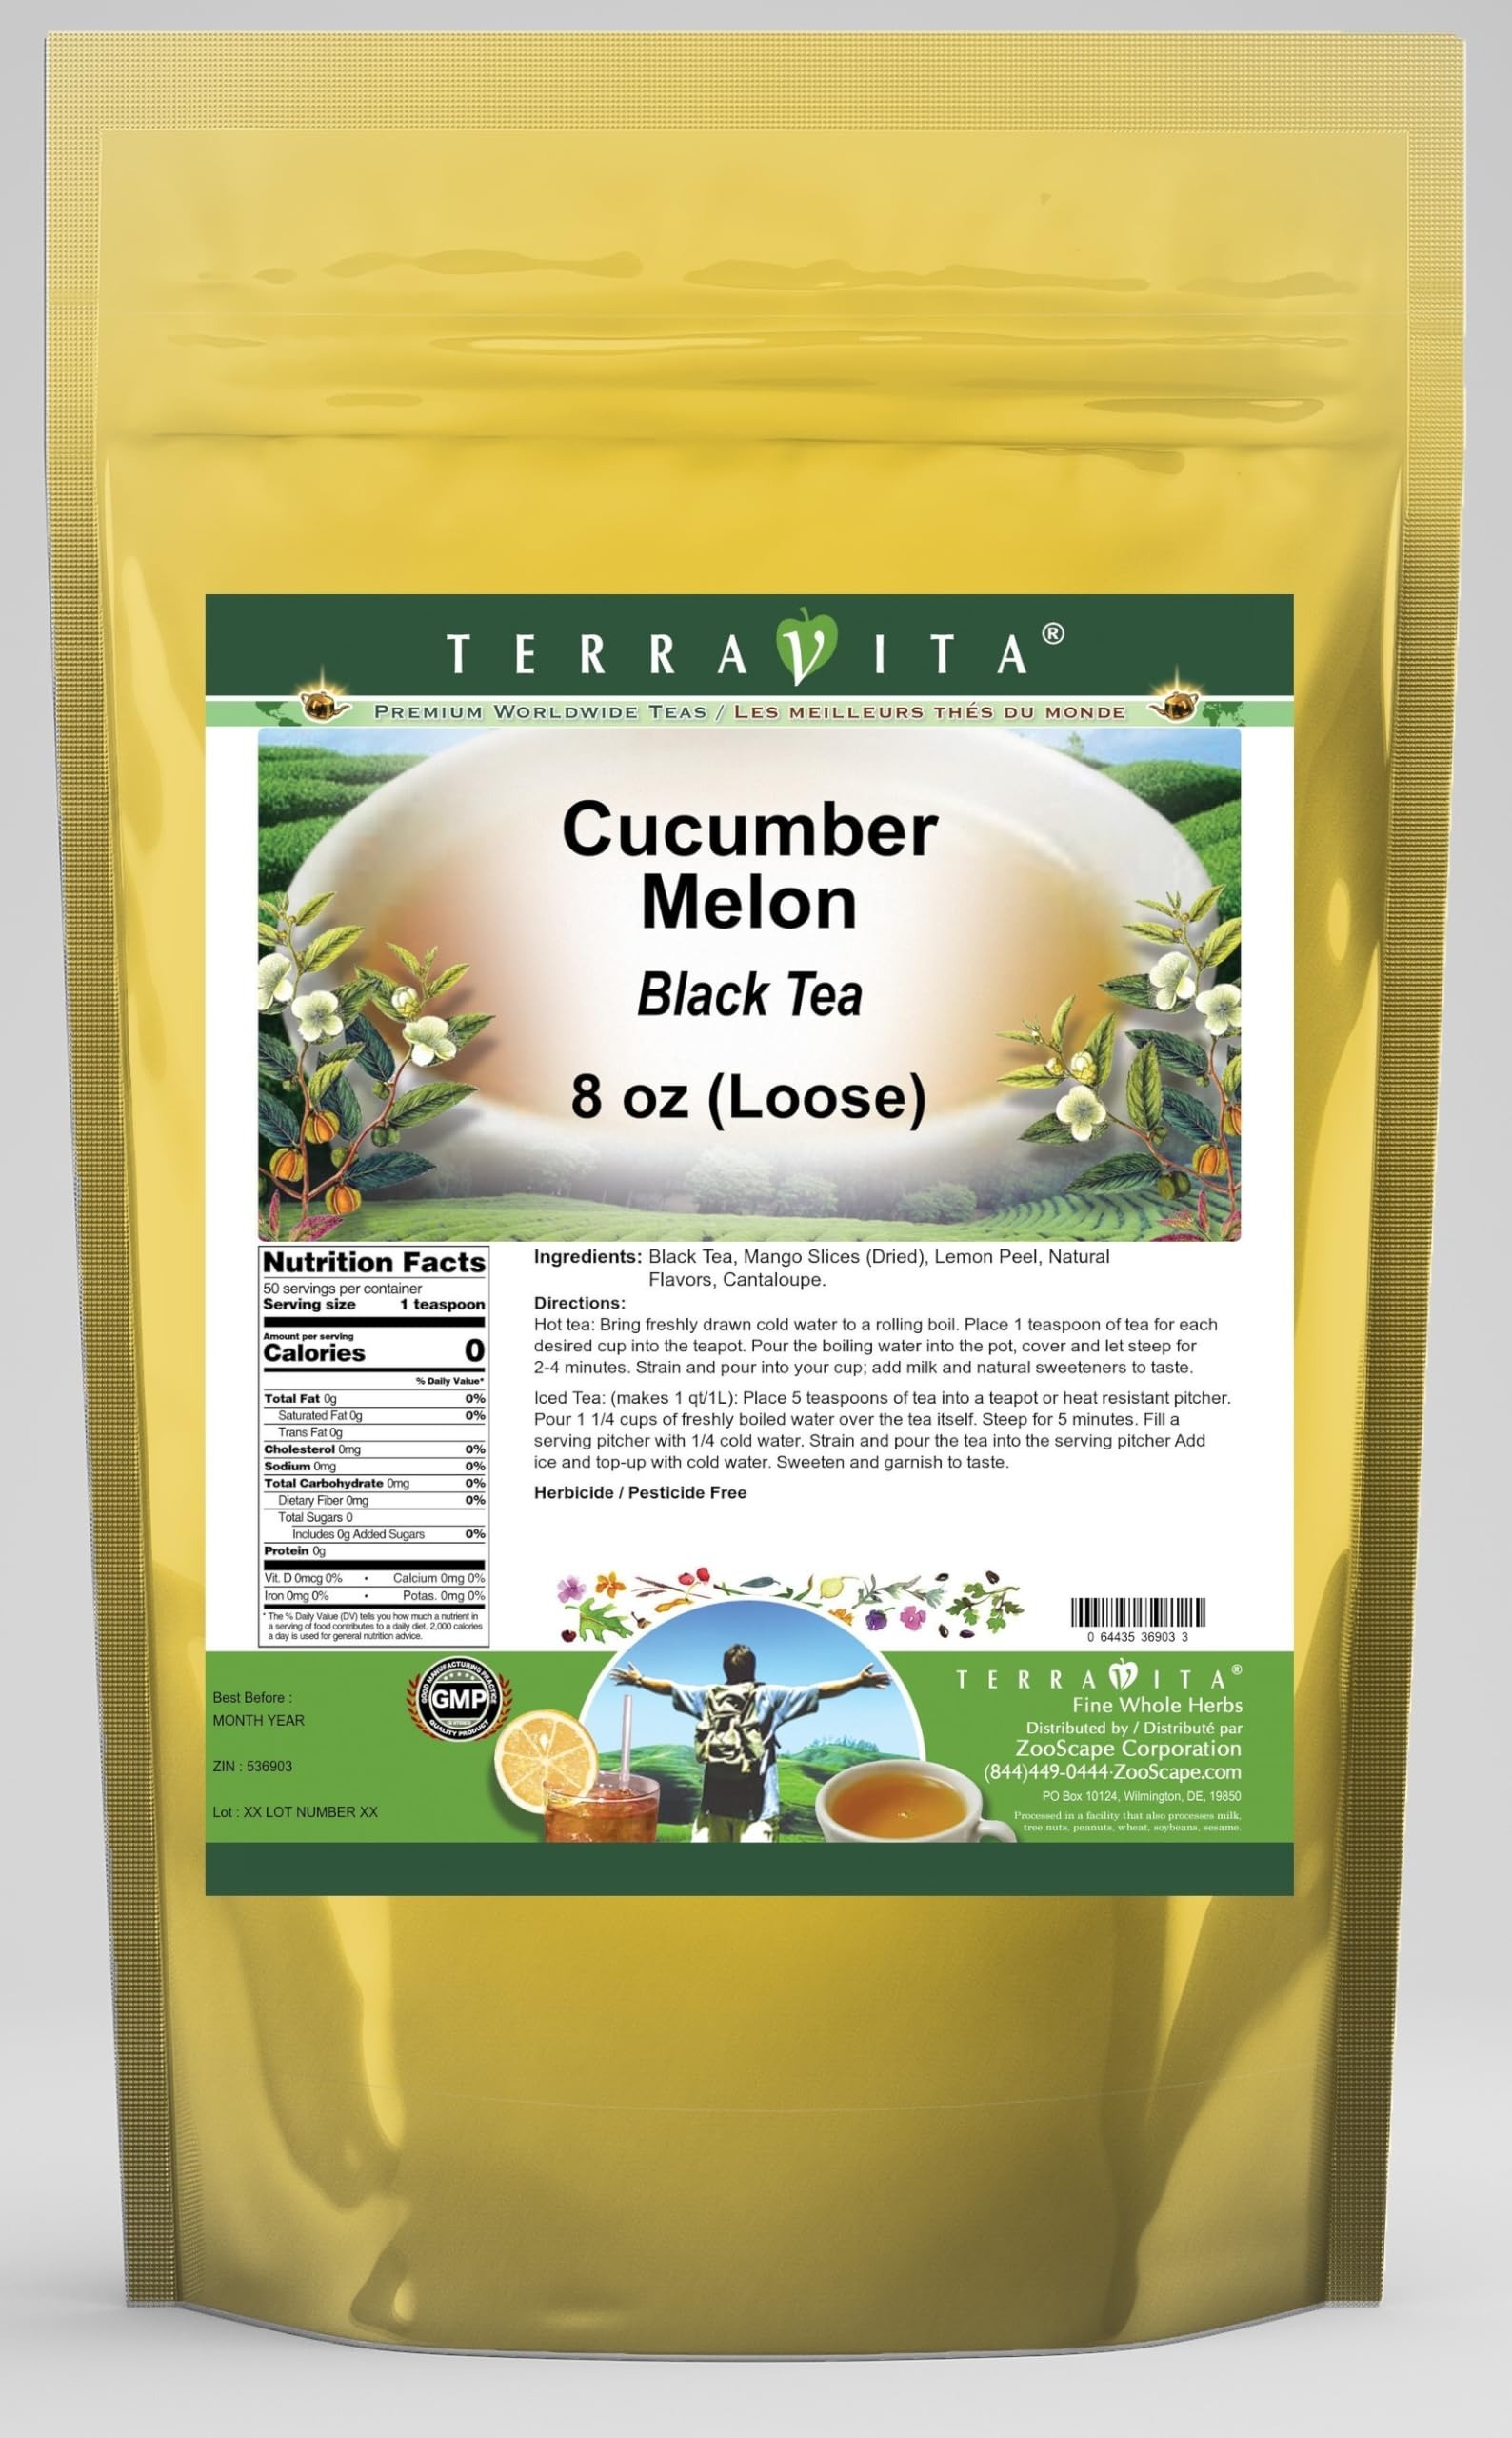
Item Name: Cucumber Melon Black Tea (Loose) (8 oz, ZIN: 536903) - 3 Pack
Bullet Point 1: Our Cucumber Melon Black Tea is a tasty flavored Black tea with Cantaloupe, Mango Slices and Lemon Peel that has a refreshing taste that will impress you! The unique Cucumber Melon taste is delicious! - Ingredients: Black tea, Cantaloupe, Mango Slices, Lemon Peel and Natural Cucumber Melon Flavor.
Bullet Point 2: No fillers.
Bullet Point 3: Manufacturer: TerraVita
Bullet Point 4: Size: 8 oz
Bullet Point 5: Loose Leaf Black Tea - Packed in a convenient upright pouch!
Product Description: Our Cucumber Melon Black Tea is a tasty flavored Black tea with Cantaloupe, Mango Slices and Lemon Peel that has a refreshing taste that will impress you! The unique Cucumber Melon taste is delicious! - Ingredients: Black tea, Cantaloupe, Mango Slices, Lemon Peel and Natural Cucumber Melon Flavor. - Hot tea brewing method: Bring freshly drawn cold water to a rolling boil. Place 1 teaspoon of tea for each desired cup into the teapot. Pour the boiling water into the pot, cover and let steep for 2-4 minutes. Strain and pour into your cup; add milk and natural sweeteners to taste. - Iced tea brewing method: (to make 1 liter/quart): Place 5 teaspoons of tea into a teapot or heat resistant pitcher. Pour 1 1/4 cups of freshly boiled water over the tea itself. Steep for 5 minutes. Fill a serving pitcher with 1/4 cold water. Strain and pour the tea into the serving pitcher Add ice and top-up with cold water. Sweeten and garnish to taste. - TerraVita is an exclusive line of premium-quality, natural source products that use only the finest, purest and most potent ingredients found around the world. TerraVita is hallmarked by the highest possible standards of purity, potency, stability and freshness. All of our products are prepared with the highest elements of quality control, from raw materials through the entire manufacturing process, up to and including the moment that the bottles or bags are sealed for freshness and shipped out to you. Our highest possible standards are certified by independent laboratories and backed by our personal guarantee. - TerraVita exists to meet and ensure your family's health and wellness without the harmful effects of chemicals and health products. We strive to make all of our products affordable and reliable and are constantly searching the market
Value: 24.0
Unit: Ounce

Price: 67.78